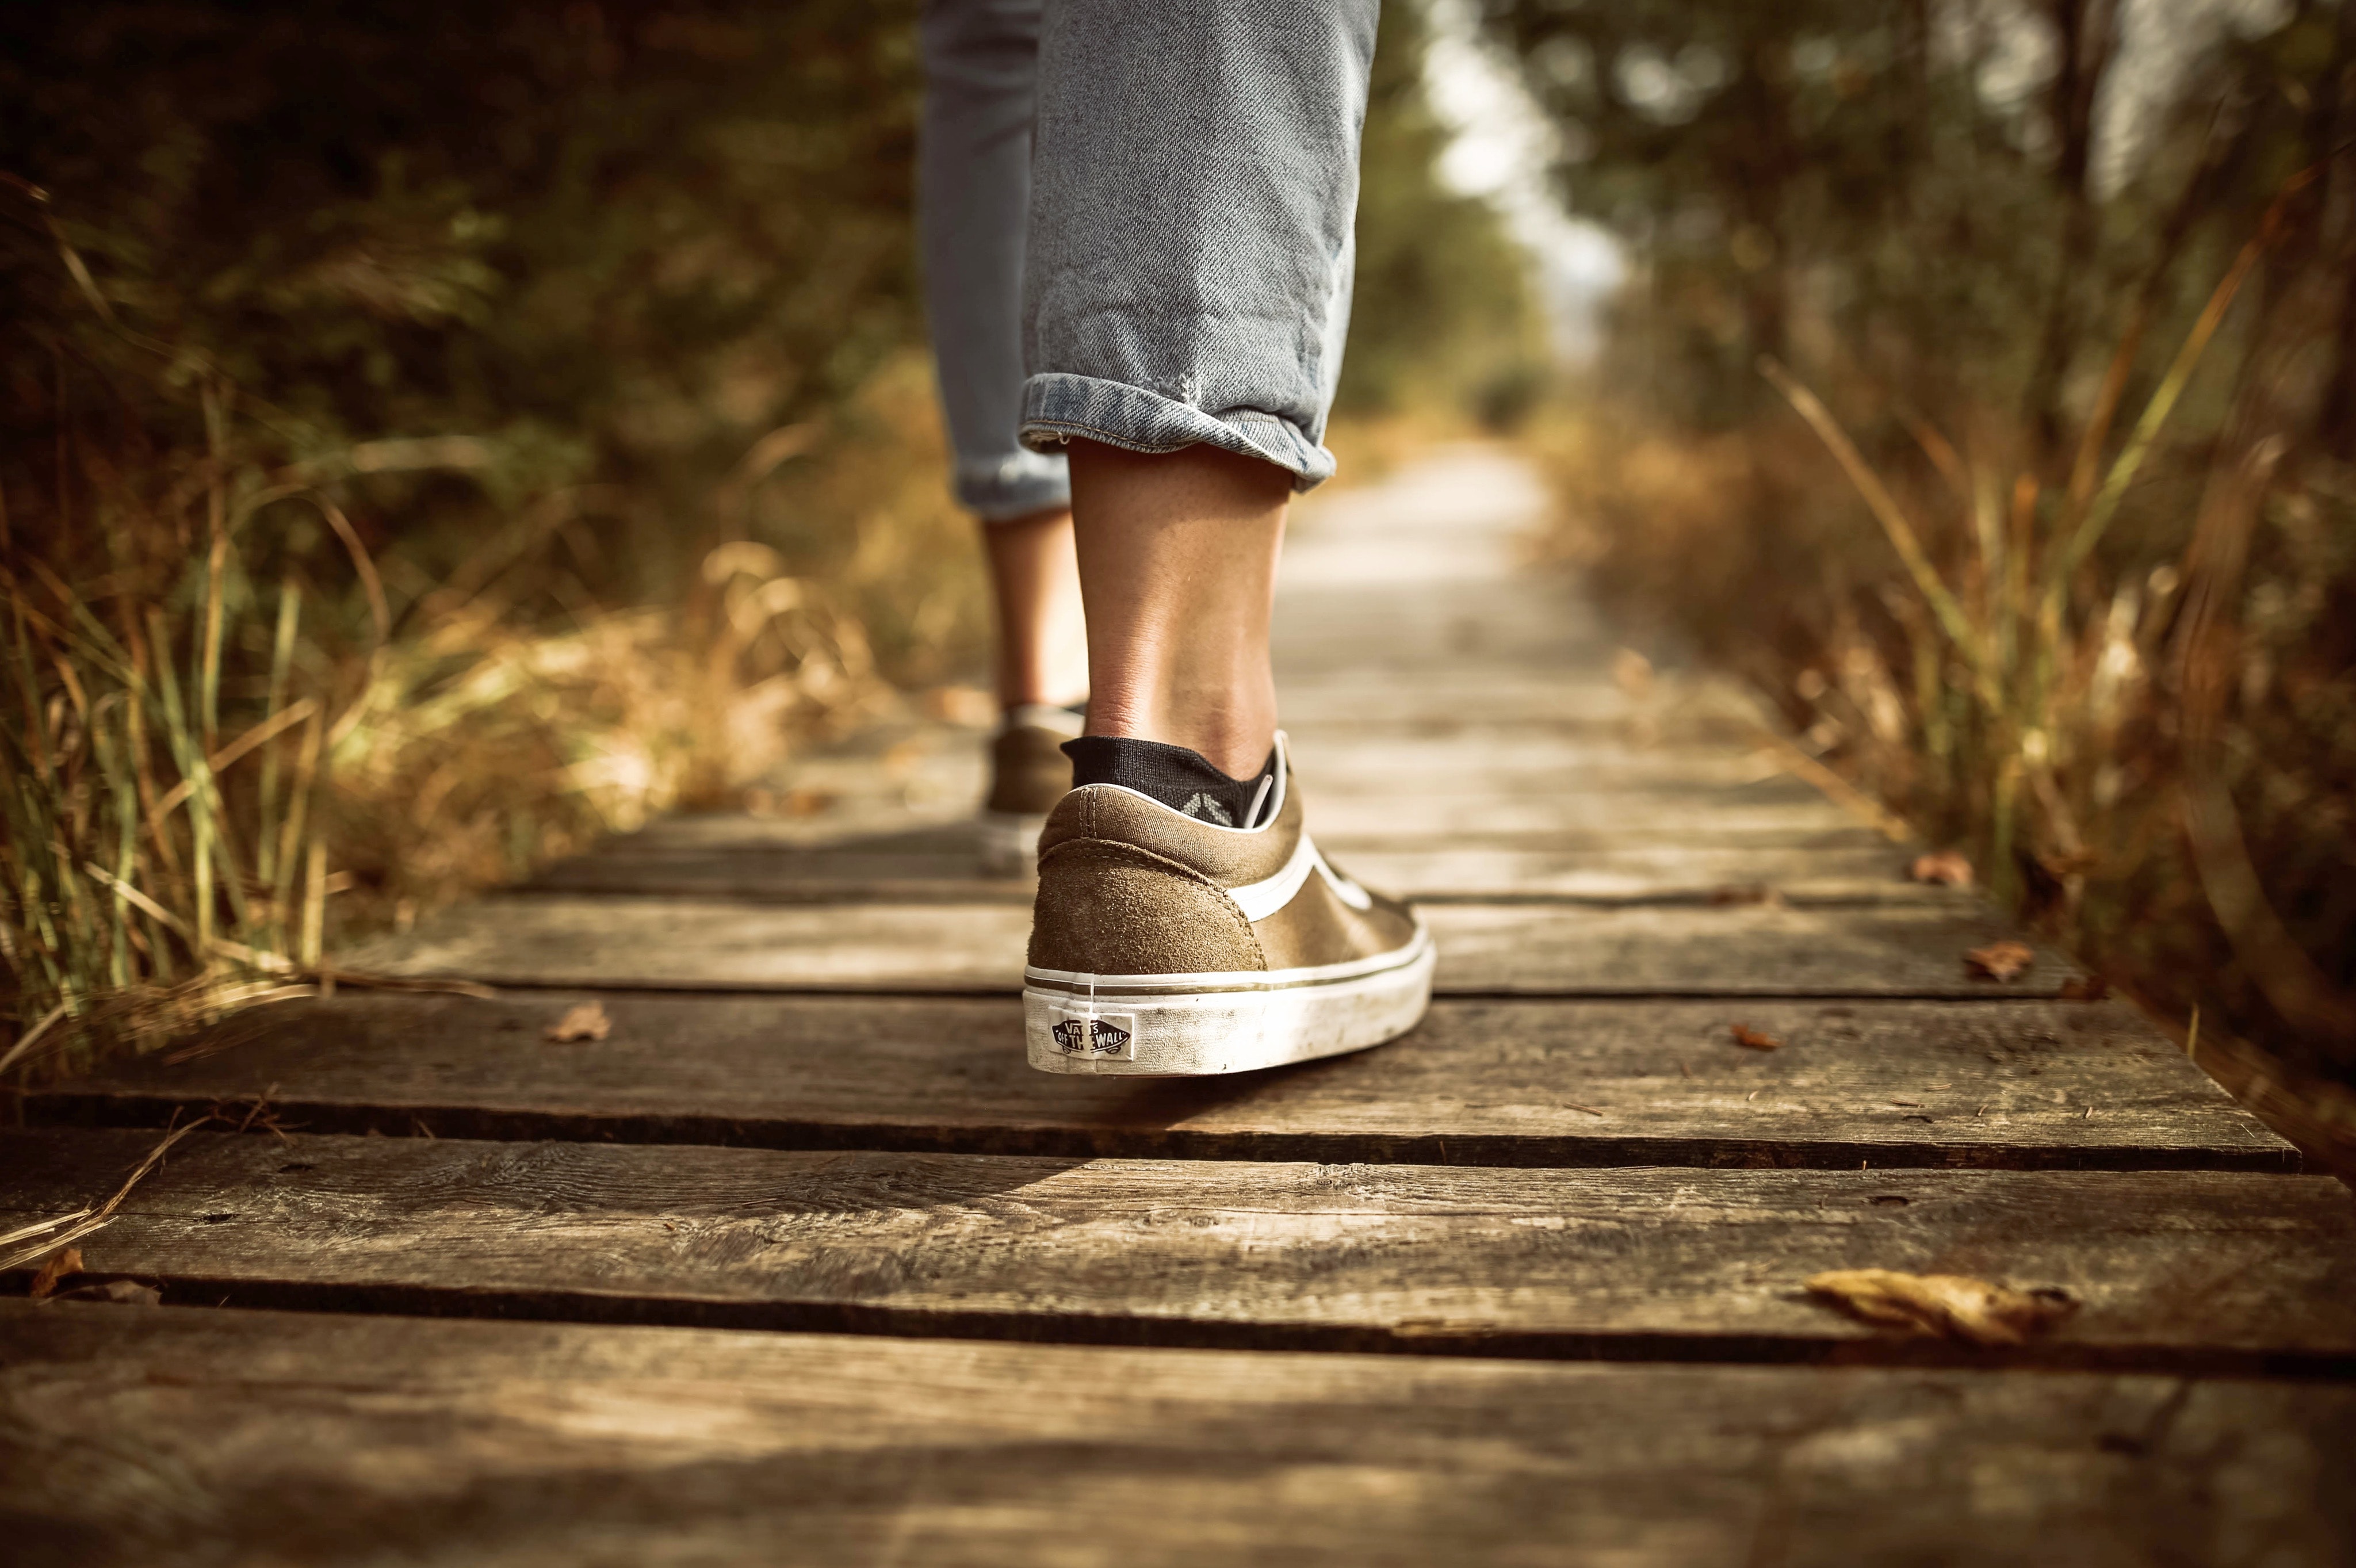
photograph, footwear, shoe, photography, wood, tree, outdoor shoe, grass, sunlight, girl, foot, plant